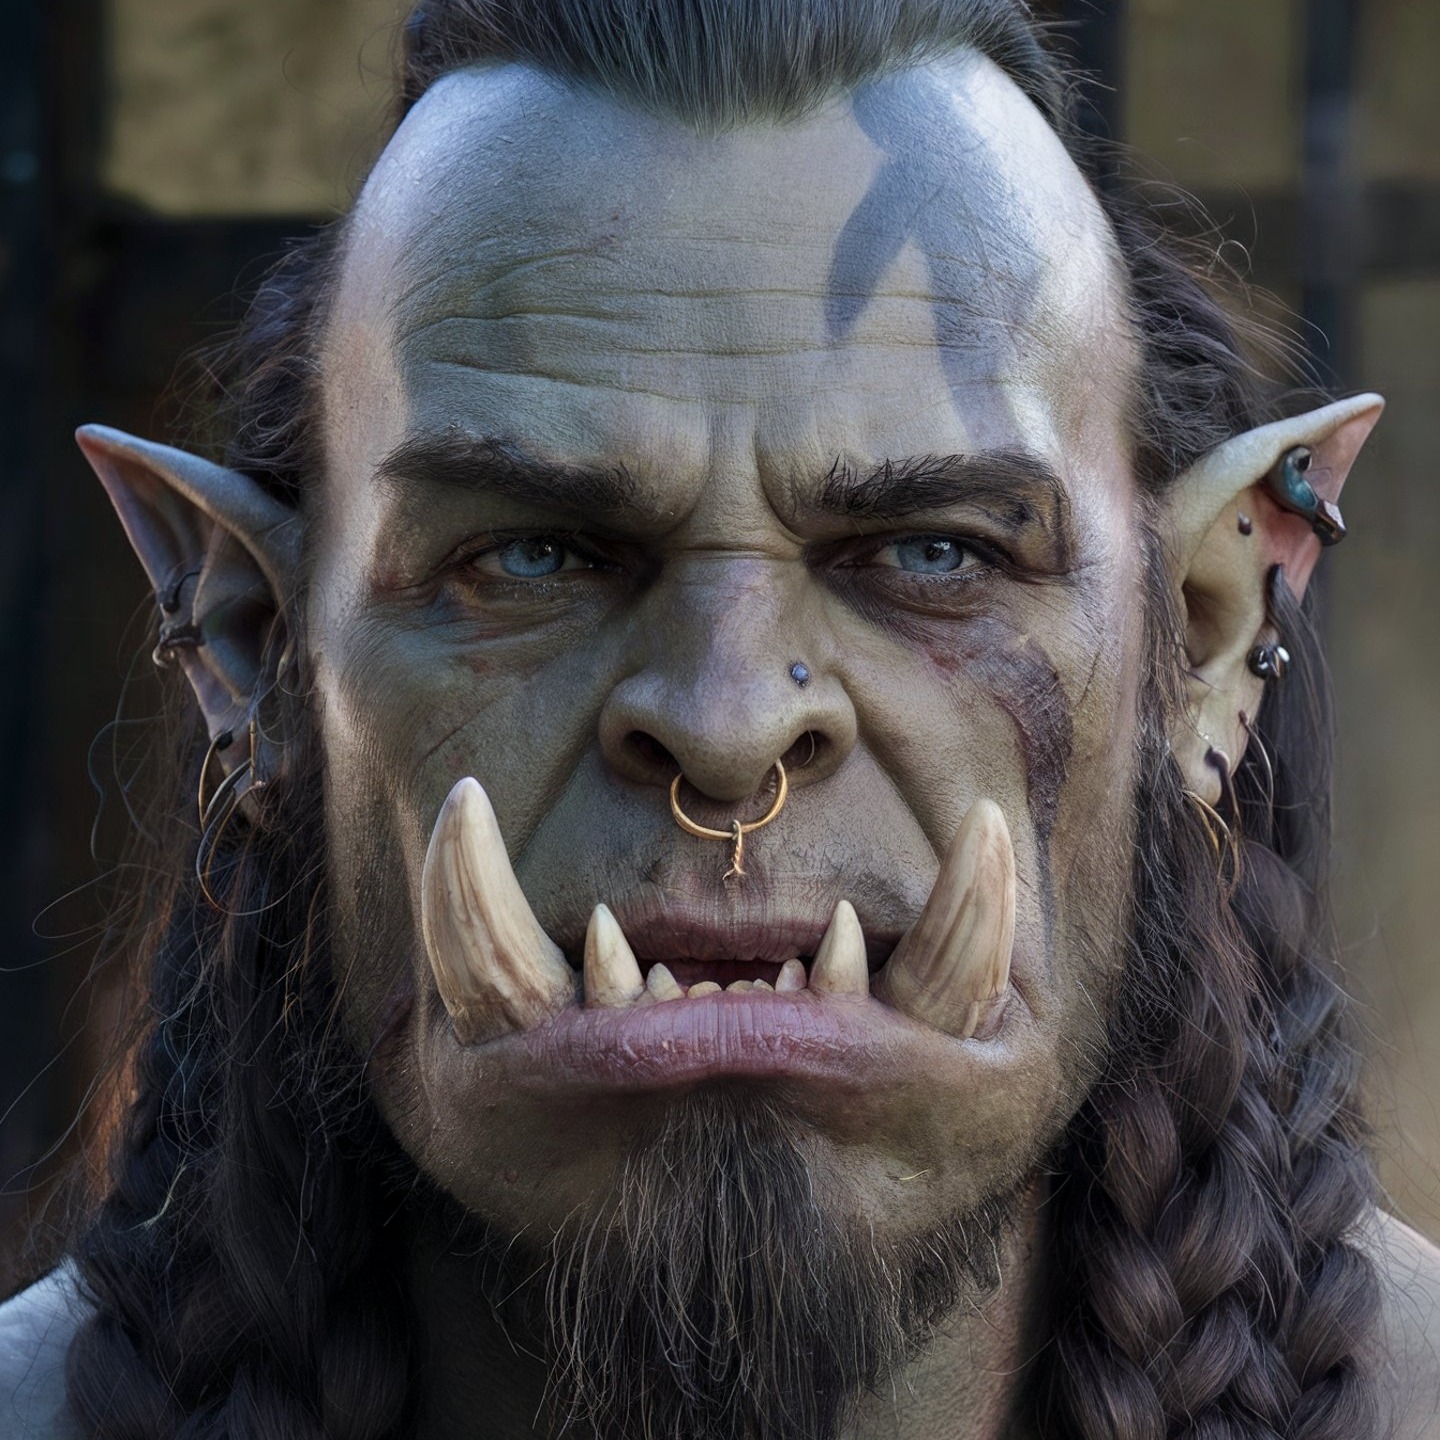
미적 점수 (1~10점): 1